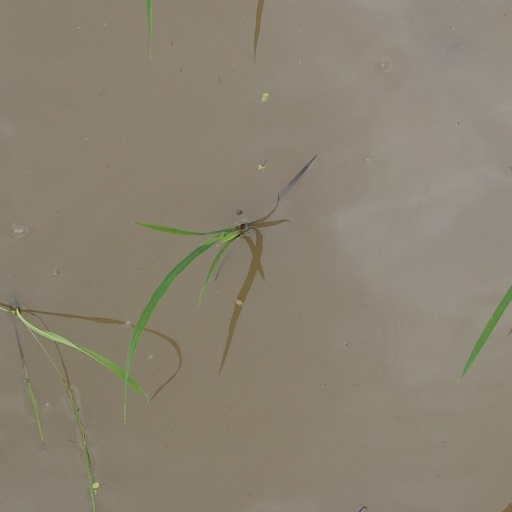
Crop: rice